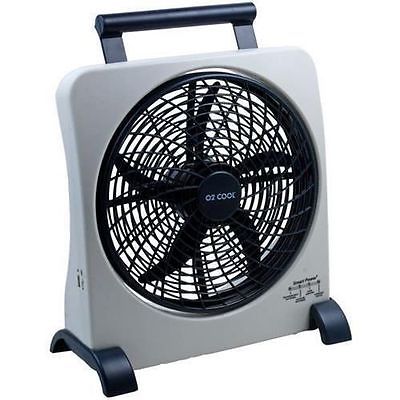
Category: fan